Combination printing

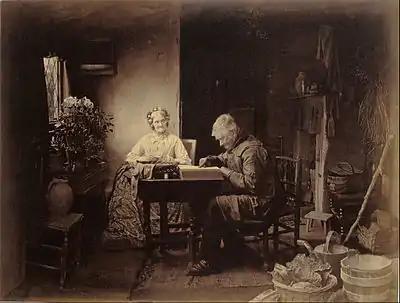
Henry Peach Robinson's "When the Day's Work is Done", 1877. A combination print made from six different negatives.

Combination printing is a photographic technique of using the negatives of two or more images in conjunction with one another to create a single image.